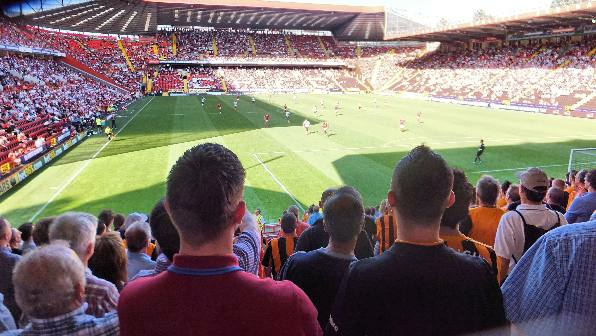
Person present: Yes